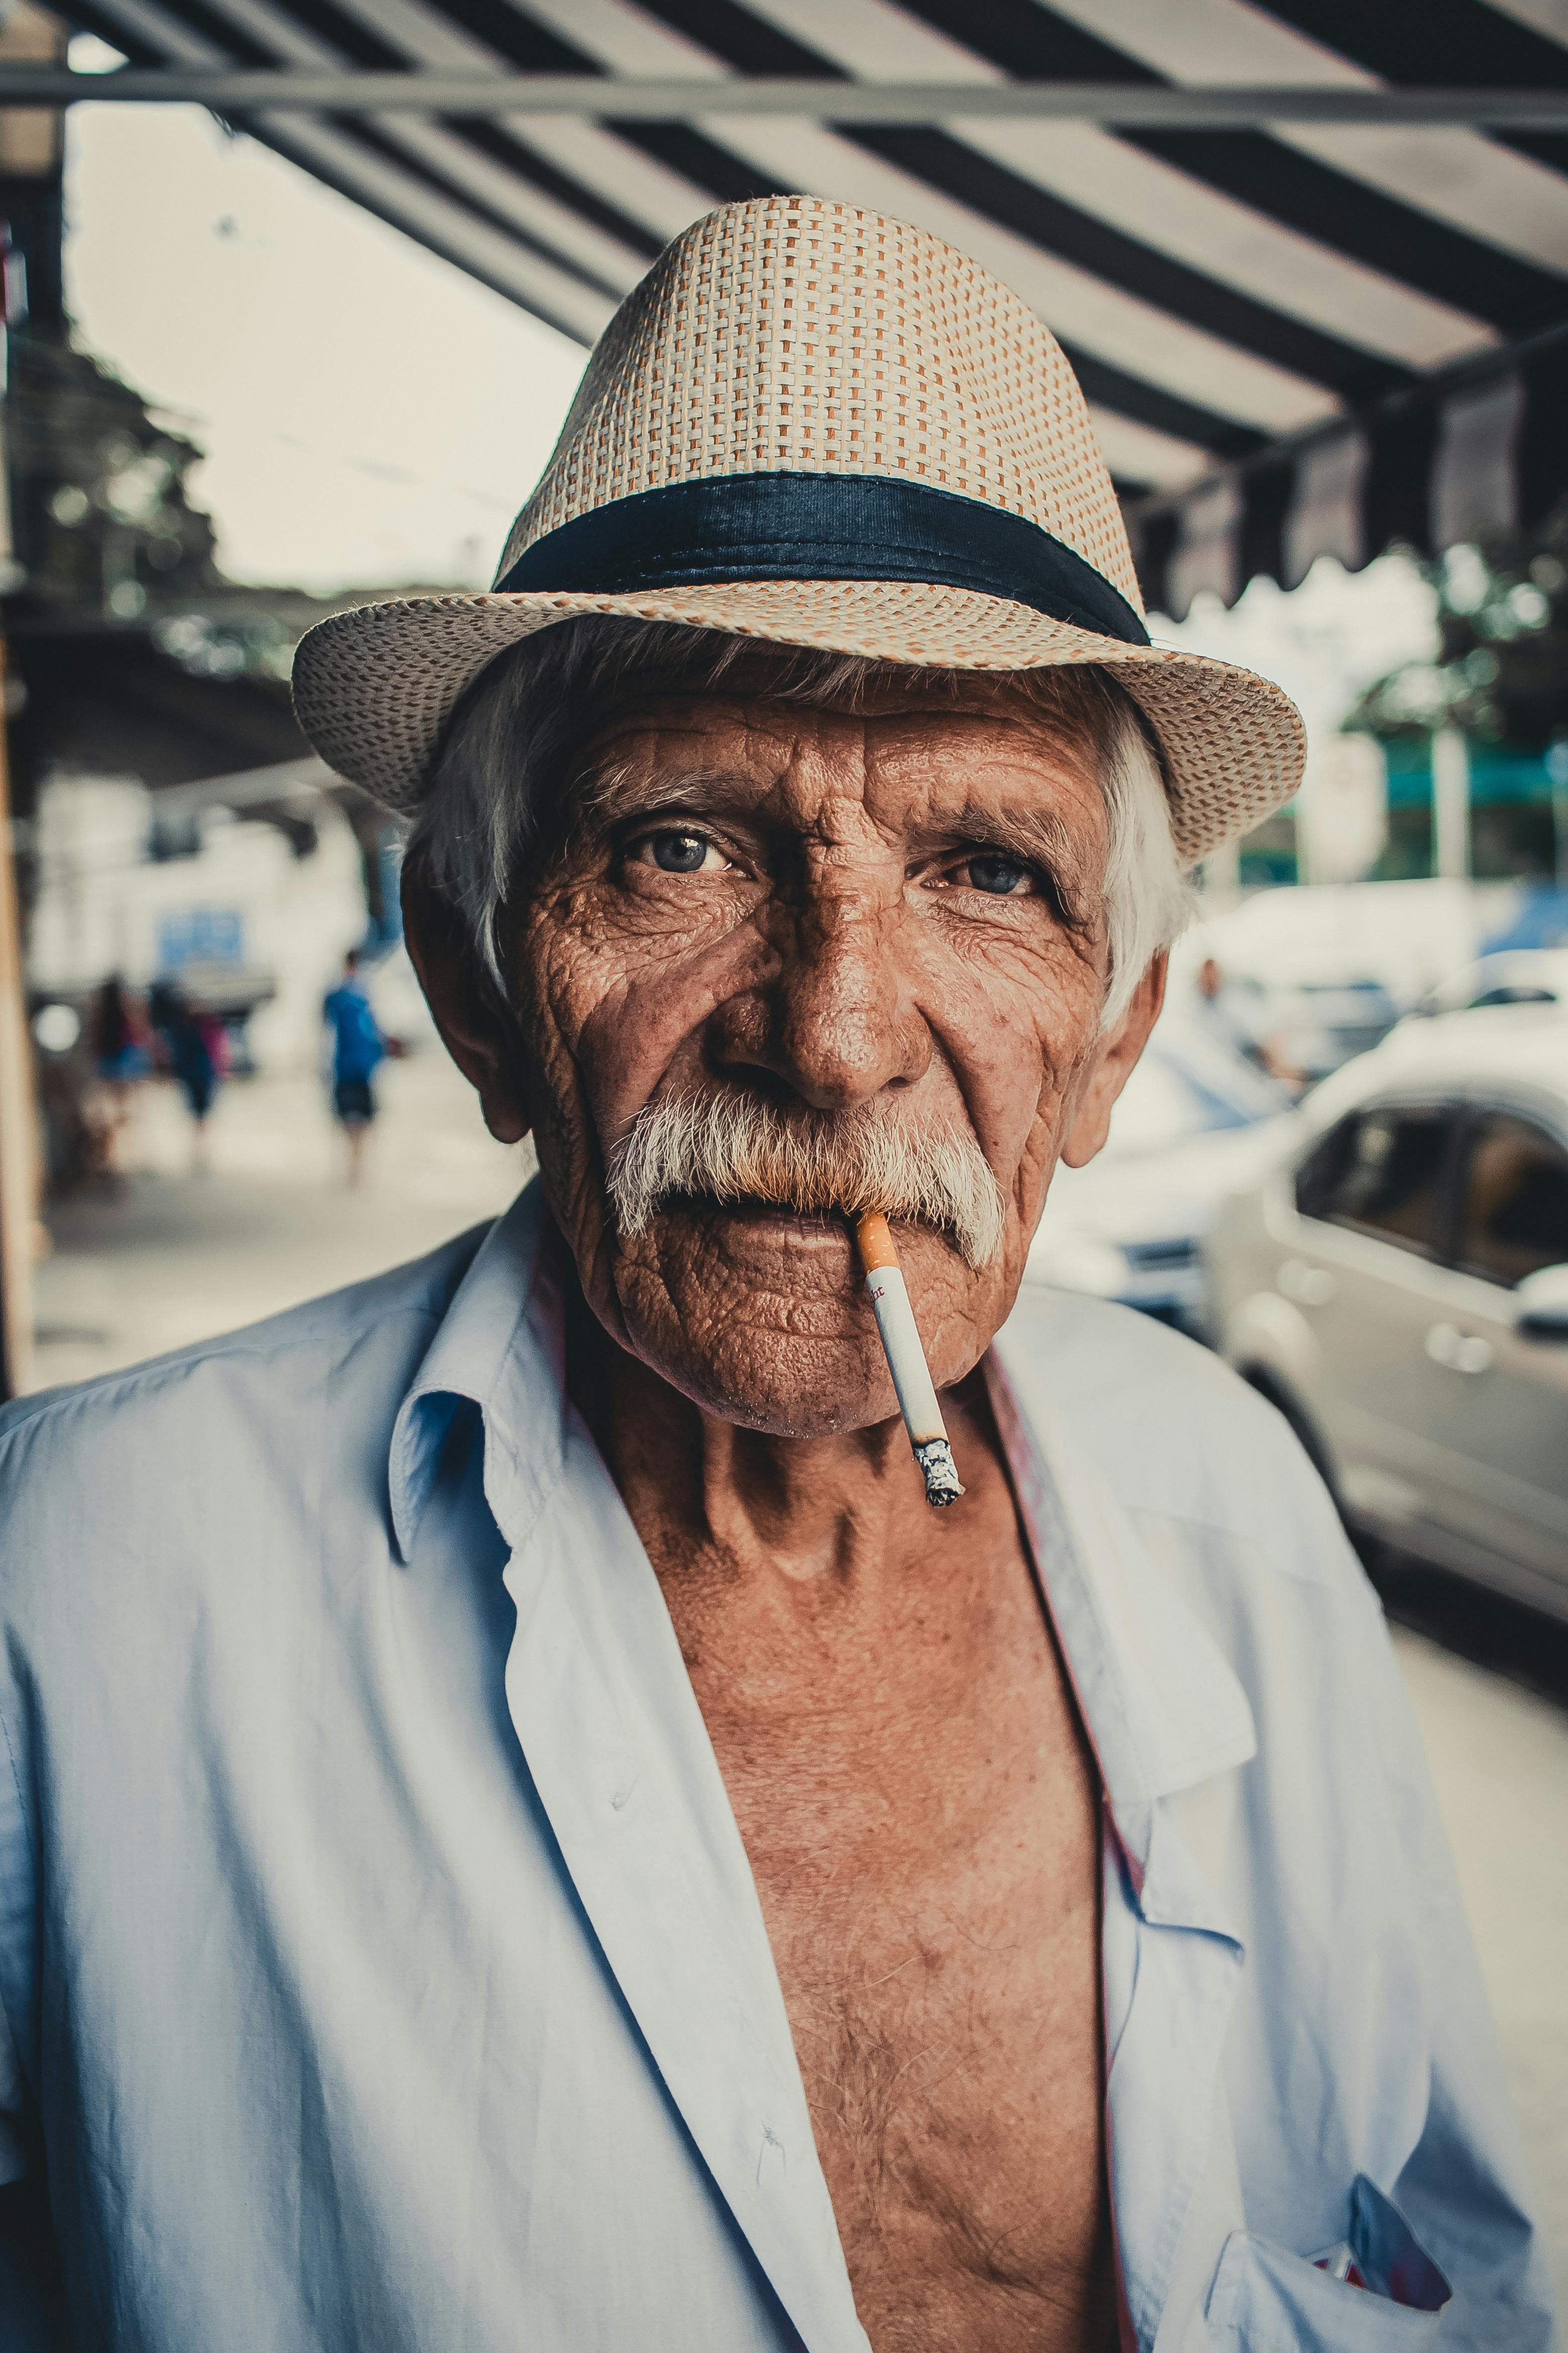
Gender: men